South African Border War

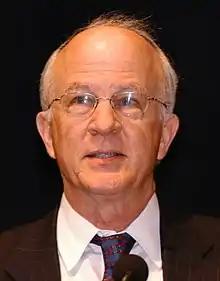
Chester Crocker, US diplomat. Crocker's influence and mediation was instrumental in talks which established the Tripartite Accord.

For South Africa and the Soviet Union—the two parties which had previously refrained from joining the US-mediated talks—the point had now been reached where the costs of continuing the war exceeded its anticipated benefits. This necessitated a change in perceptions in both nations, which began warming to the possibility of a negotiated peace. The Soviet government agreed to jointly sponsor with the US a series of renewed peace talks on 3 and 4 May 1988. For its part, South Africa made its first bid to join the tripartite negotiations and agreed to send a delegation of diplomats, intelligence chiefs, and senior SADF officers. The Soviet and US diplomats in attendance, including Crocker, made it clear to the South Africans that they wanted peace in Angola and a political settlement in South West Africa. They were also agreed on the need to bring pressure on their respective allies to bring about a solution. South Africa would be expected to comply with United Nations Security Council Resolution 435, in exchange for the complete withdrawal of Cuban troops from Angola. The Cuban and Angolan delegations had already assented to a complete Cuban withdrawal, and under US pressure produced an extremely precise timetable which extended this process over three to four years. South Africa found this unacceptable but conceded that the withdrawal could be timed to certain benchmarks in the Namibian independence process.